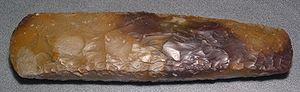
Flintøkse
En flintøkse på omkring 31 cm fra den sene stenalder.
En flintøkse er et flinteværktøj der blev brugt i forhistorisk tid til forskellige opgaver.